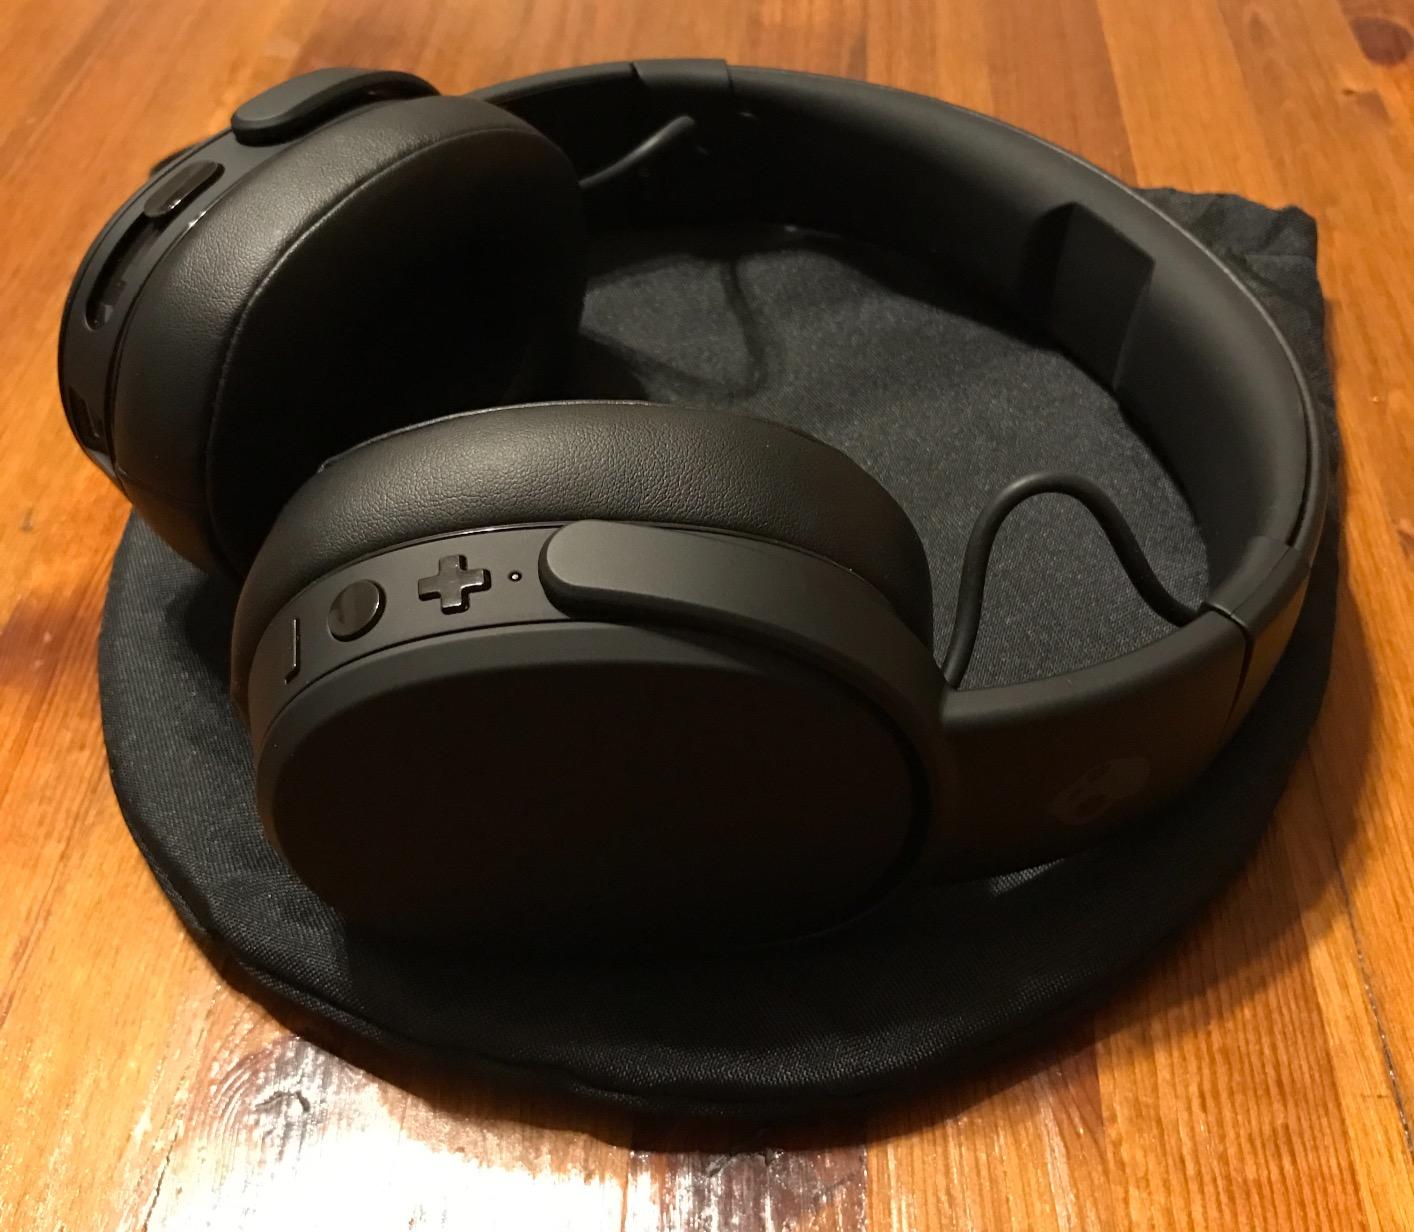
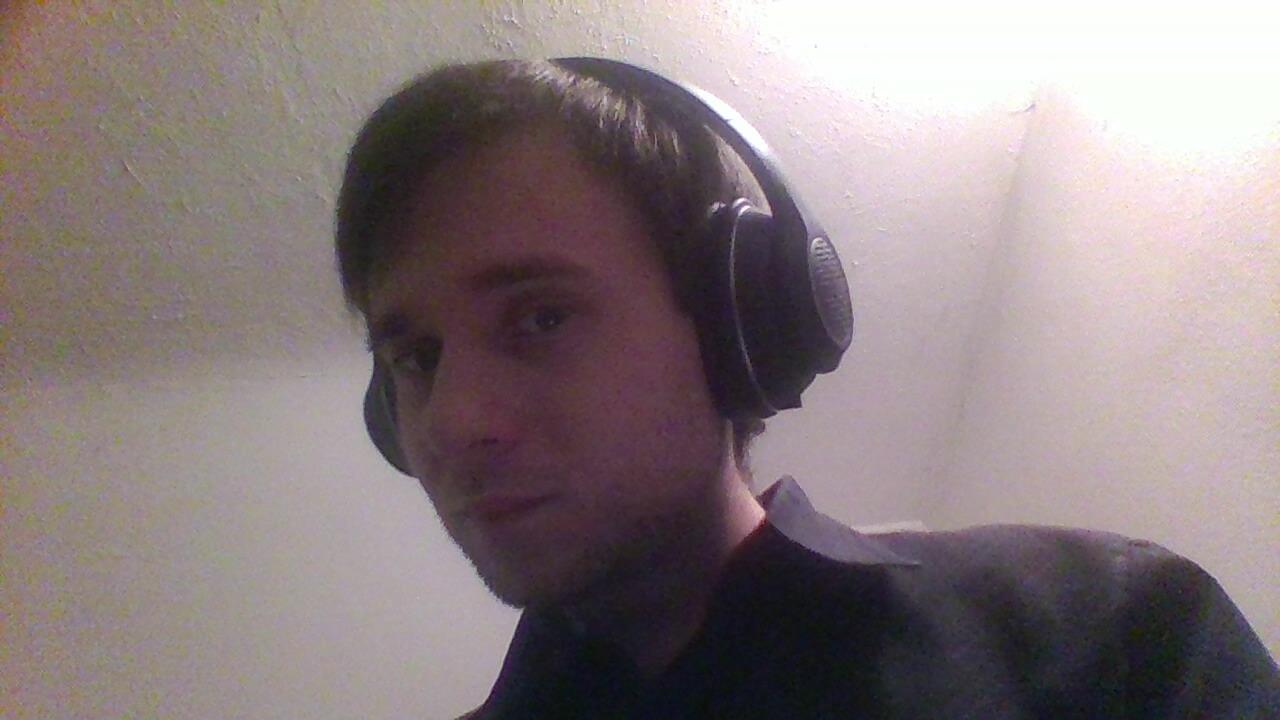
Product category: headphones
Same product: no